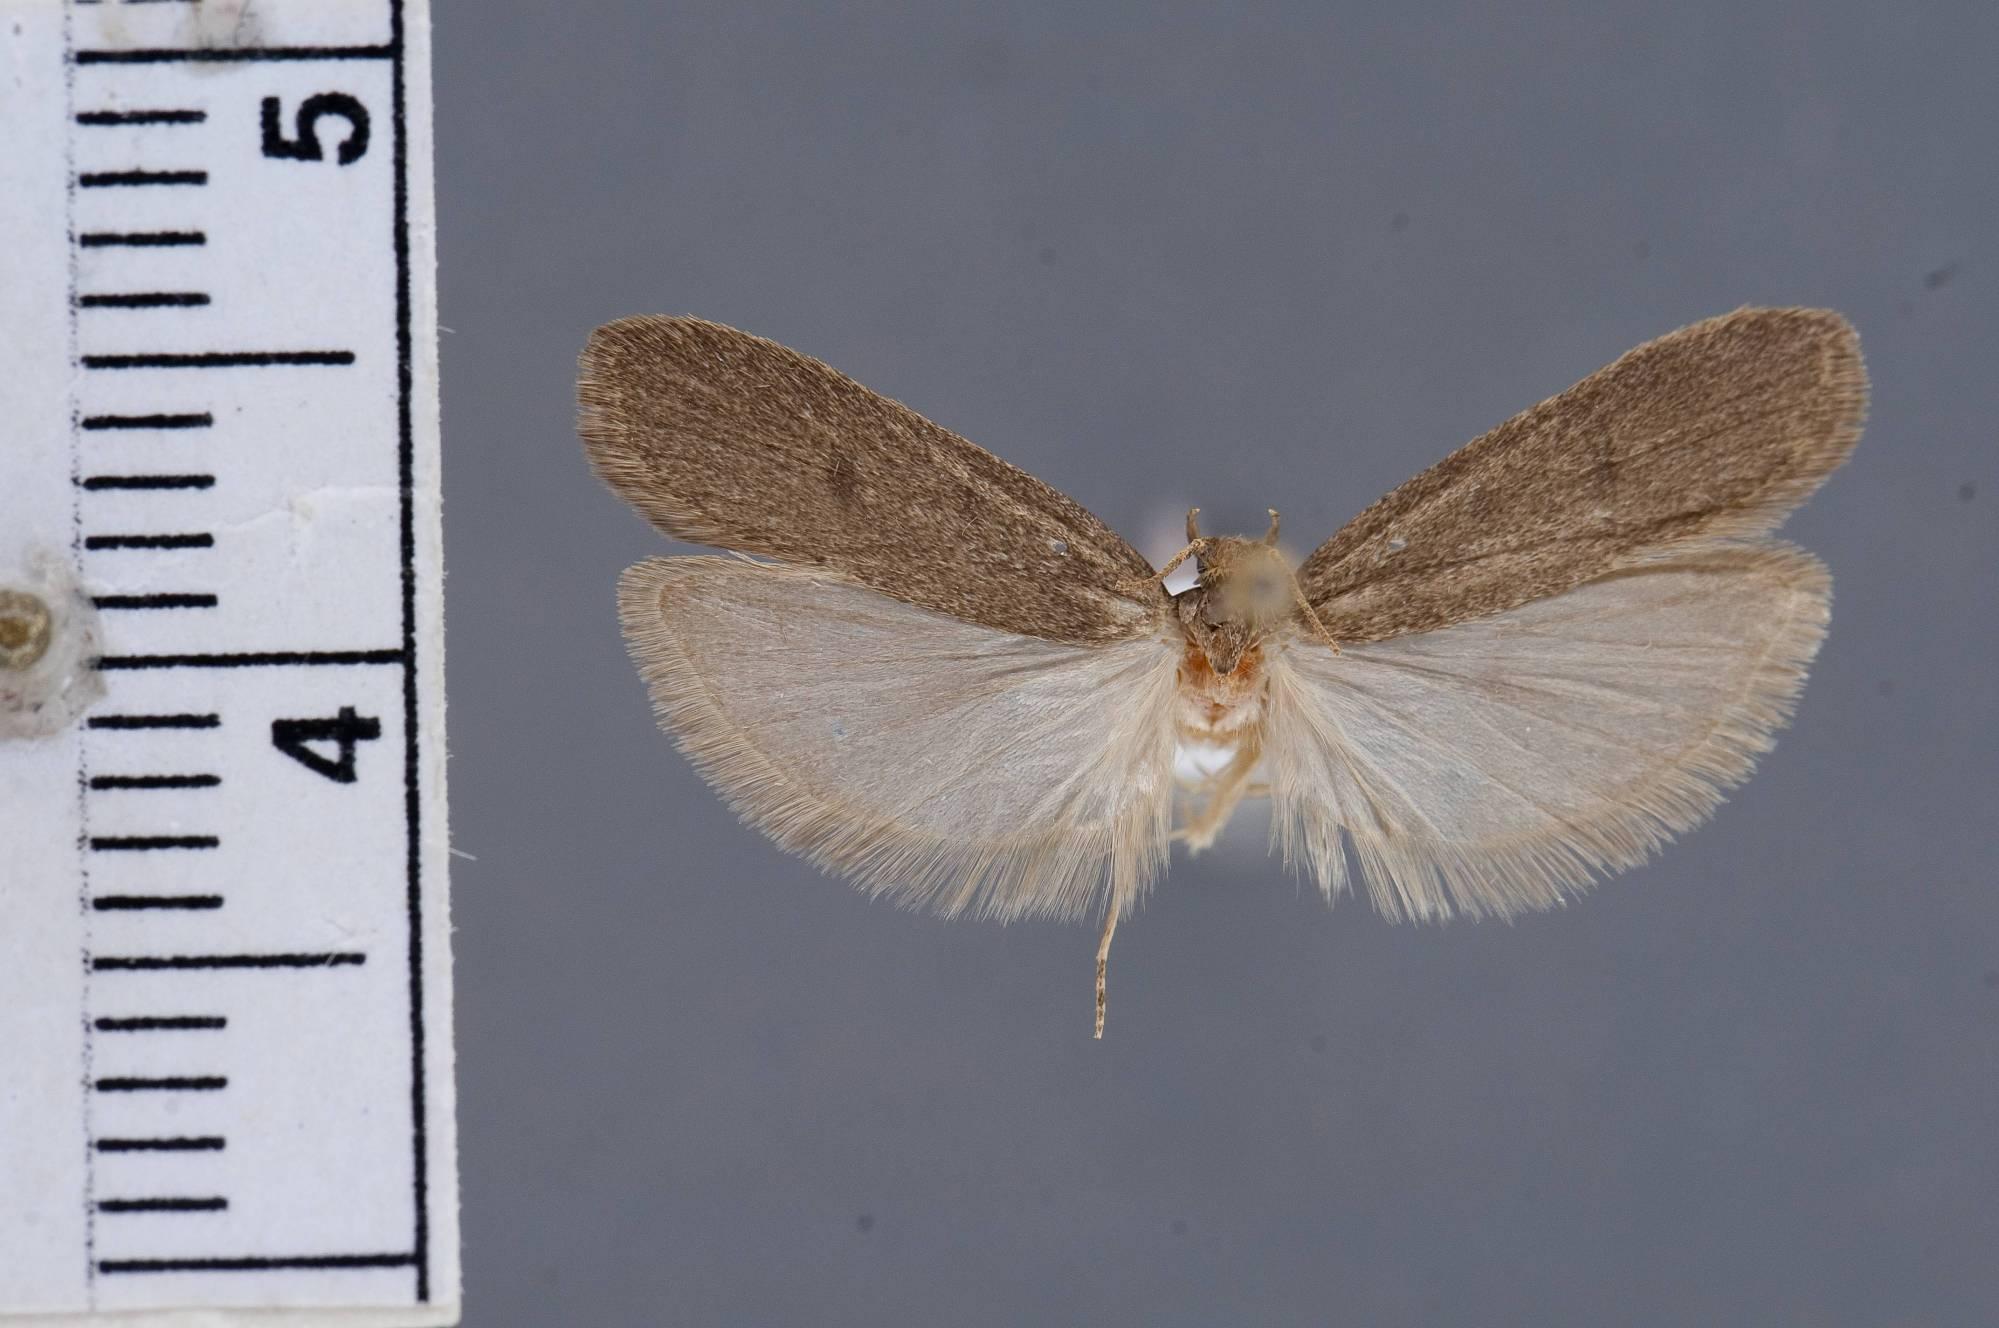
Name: Glyphidocera hurlberti
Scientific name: Glyphidocera hurlberti Adamski, 2000
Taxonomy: Animalia, Arthropoda, Insecta, Lepidoptera, Glossata, Autostichidae, Glyphidocerinae
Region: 3109
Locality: below Cottonwood Pass, Chaffee, Colorado, United States
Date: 16 Jul 1982